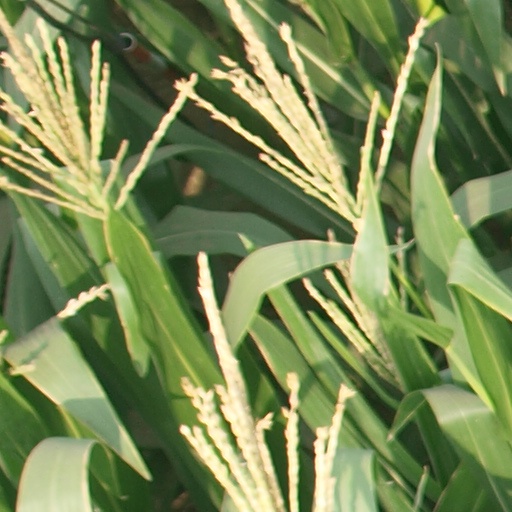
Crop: maize; corn